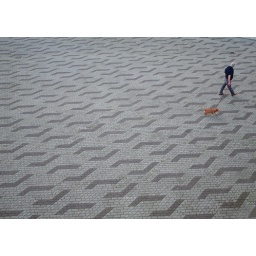
i was walking by erasmus bridge one afternoon and this was one of the things i saw.